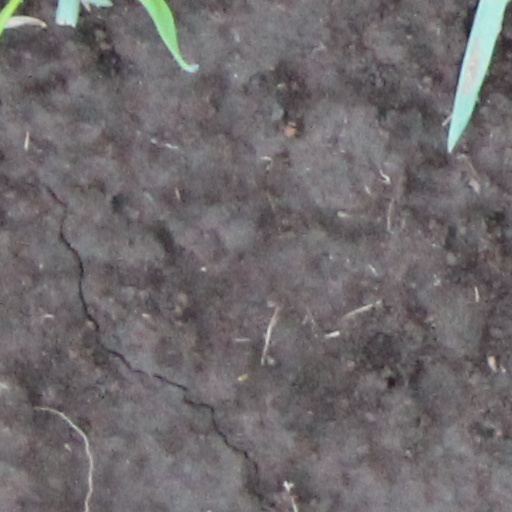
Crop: wheat